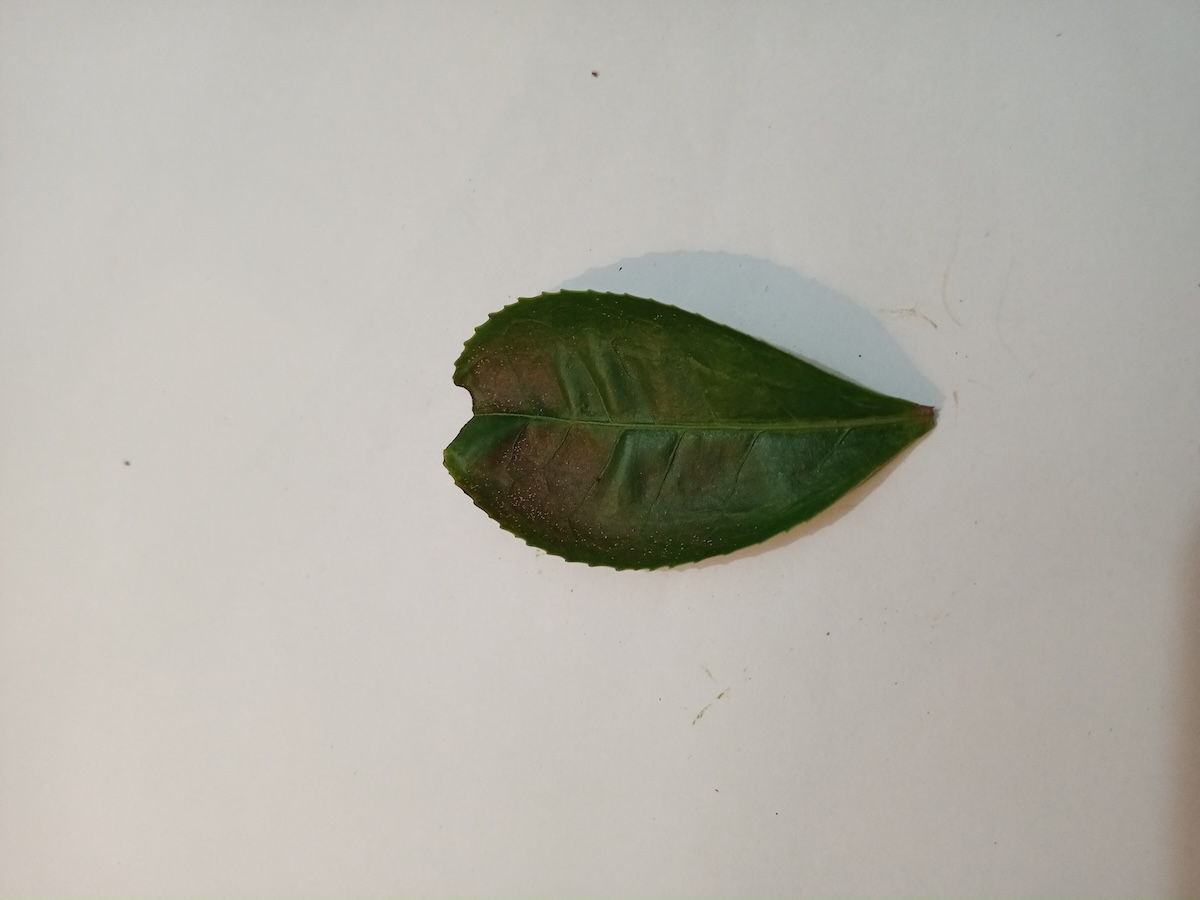
Label: Red spider